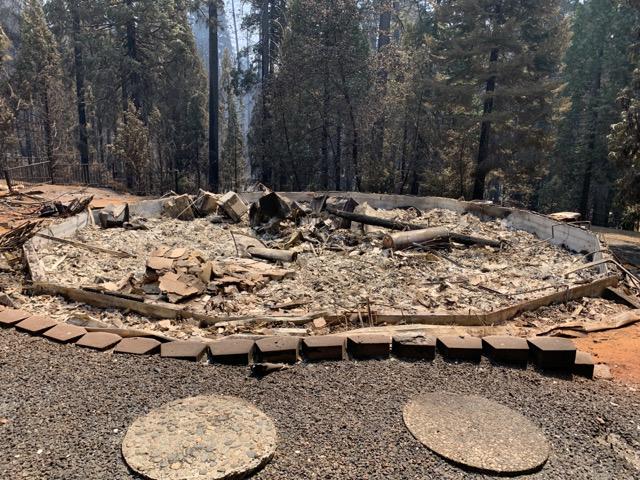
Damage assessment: destroyed